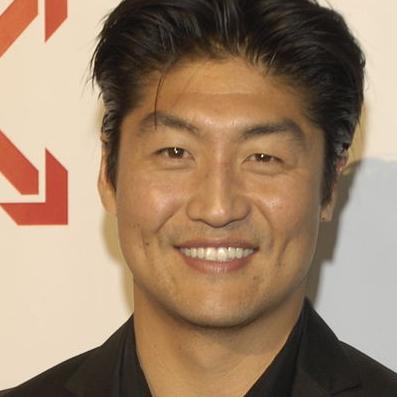
Age: 33